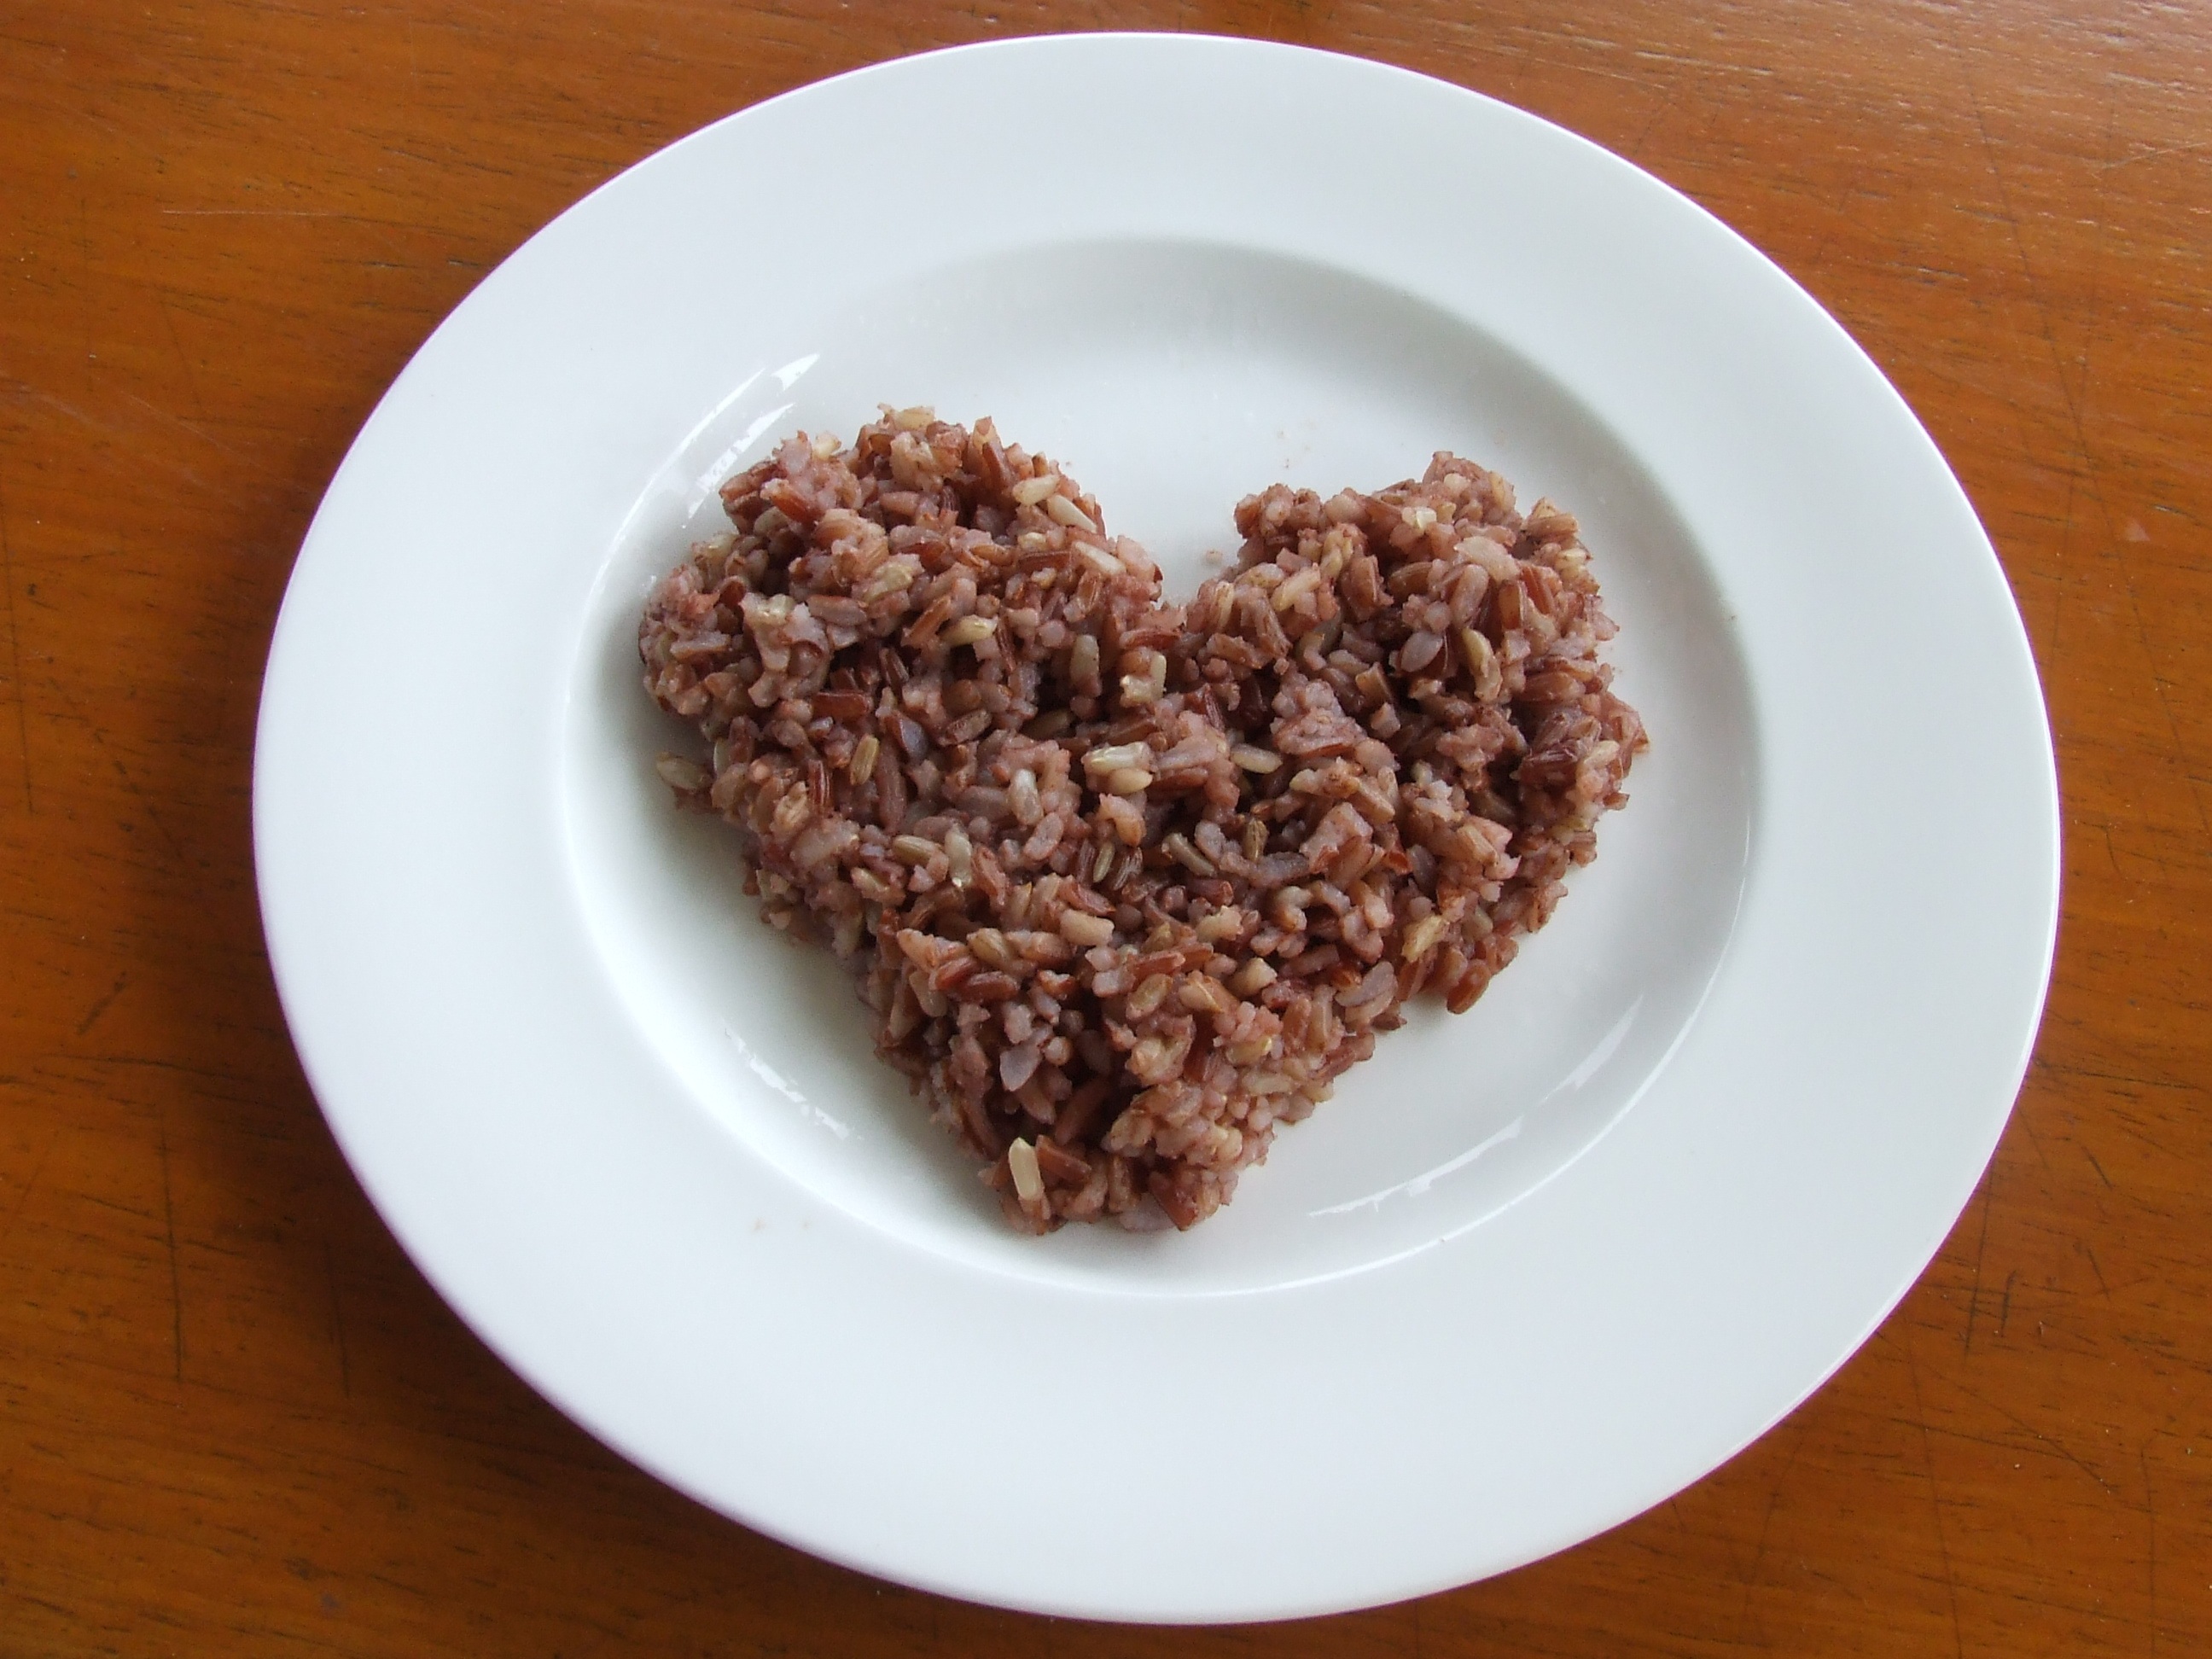
heart, dish, meal, food, produce, plate, breakfast, dessert, eat, cuisine, rice, cereal, nutrition